Answer in natural language. How many Paintings are visible in the scene? Choose between the following options: 1, 0, 2, 4 or 3
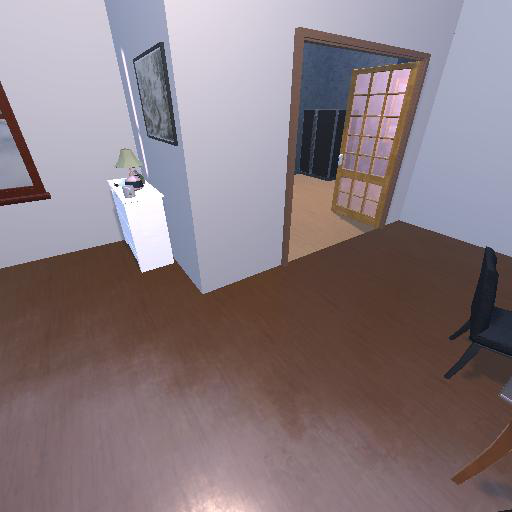
<answer>1</answer>